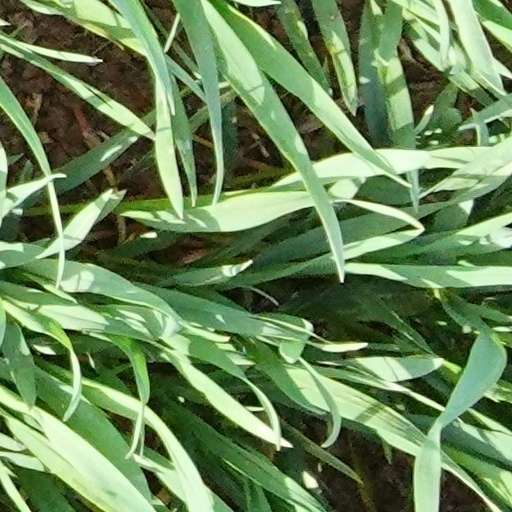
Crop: wheat